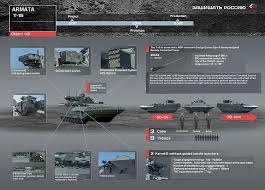
Label: BMP-T15